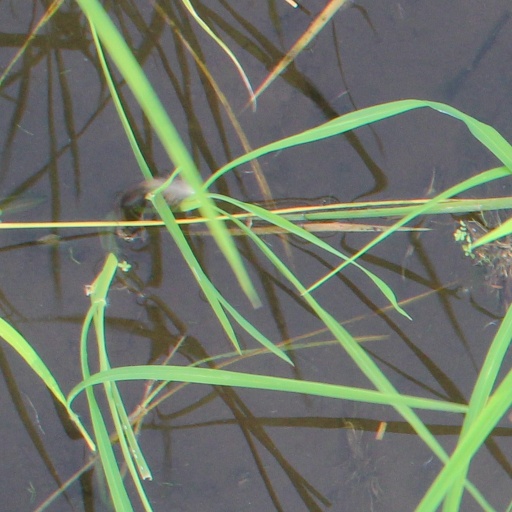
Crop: rice